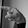
ASL letter: P